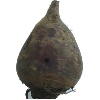
Label: beetroot